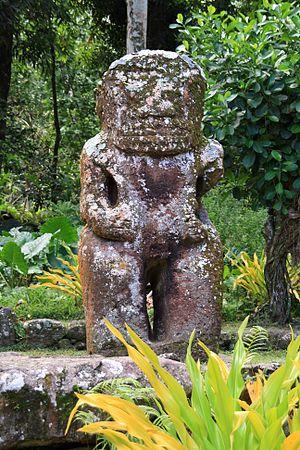
Tiki représentant le chef Taka'i'i, sur le site archéologique du Mea'e Te l'Ipona, près du village de Puamau, ile de Hiva Oa, archipel des Marquises, Polynésie Française.
Un tiki en marquisien, ti'i en tahitien, terme qui signifie aussi bien « homme », « dieu » ou « homme-dieu », est une représentation humaine sculptée de façon stylisée que l'on trouve, en Océanie, sous forme d’une statue, d'un tatouage ou d'un pendentif, souvent en pierre ou en os et en bois.
L'île de Pâques, en rapanui Rapa Nui, en espagnol Isla de Pascua, est une île du Chili, isolée dans le Nord-Est de l’océan Pacifique sud. Elle est particulièrement connue pour ses statues monumentales et son écriture océanienne unique.
L’histoire de l'île de Pâques débute avec l’arrivée des premiers polynésiens vers 400 ap. J-C. selon les estimations hautes, vers 1200 selon les estimations basses. Monde longtemps considéré comme isolé par les Européens qui entrent en contact avec la société pascuane au XVIIIᵉ siècle, l’Île de Pâques a développé une culture originale qui va les fasciner à partir du XXᵉ siècle. Sujette à de nombreuses spéculations, l’histoire de l’île a connu des heures sombres dans le courant des XIXᵉ et XXᵉ siècles, avec de profonds changements de population et le ratissage de sa végétation d’origine par les élevages ovins. Comme ailleurs en Polynésie, la société pascuane reconstruit aujourd’hui sa dignité et ses traditions tandis qu’archéologues et anthropologues exhument son patrimoine artistique et monumental.
Les îles Marquises — en marquisien Fenua Enata, soit la « Terre des hommes » — forment un des cinq archipels de la Polynésie française.
Hotu Matu’a, également connu comme Hau Maka, Hau Mata, Hao Matuha ou Hotu Matua est, dans la mythologie des Haumakas, habitants d’origine de l’Île de Pâques, leur premier roi.
Hiva Oa est une île de l'archipel des Marquises Sud en Polynésie française et le chef-lieu de la commune de Hiva Oa. Longtemps capitale administrative de l'archipel, Hiva Oa est la plus connue des Îles Marquises. L'île compte plusieurs centres d'intérêt, comme les sites archéologiques de Puamau où l'on peut observer les plus grands tikis de Polynésie, le site de Taaoa, qui compte plus de mille paepae, un musée consacré au peintre Paul Gauguin et la tombe du chanteur Jacques Brel.